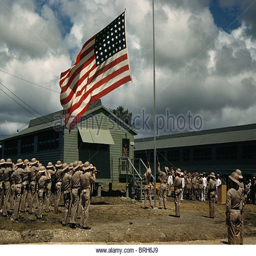
the flag flies over the base